RAF Mildenhall

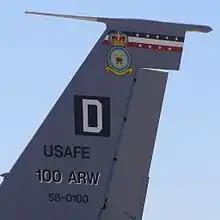
Tail of a KC-135R Stratotanker assigned to the 100th Air Refuelling Wing, displaying the badge of RAF Mildenhall and the historic 'Square D' badge as used by the unit during the Second World War

The 306th Strategic Wing operated at RAF Mildenhall until 1 February 1992, when the 100th Air Refueling Wing of USAFE, assumed the 306th SW responsibilities, and became host unit at Mildenhall, along with becoming Headquarters European Tanker Task Force with its KC-135 Stratotankers.